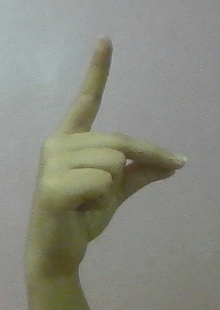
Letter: ta